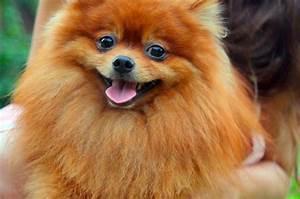
dog